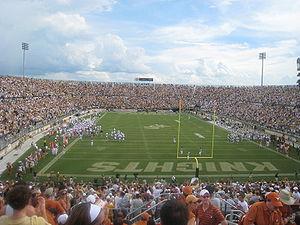
Le Spectrum Stadium est un stade de football américain situé dans le Wayne Densch Sports Complex au cœur de l'University of Central Florida à Orlando en Floride.